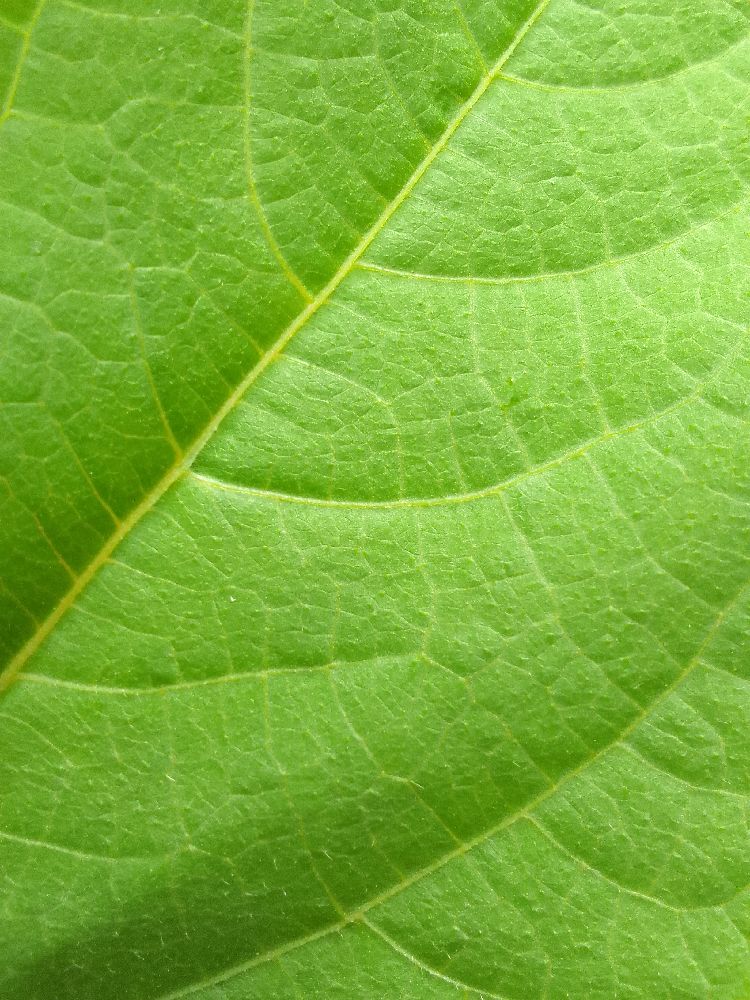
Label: healthy